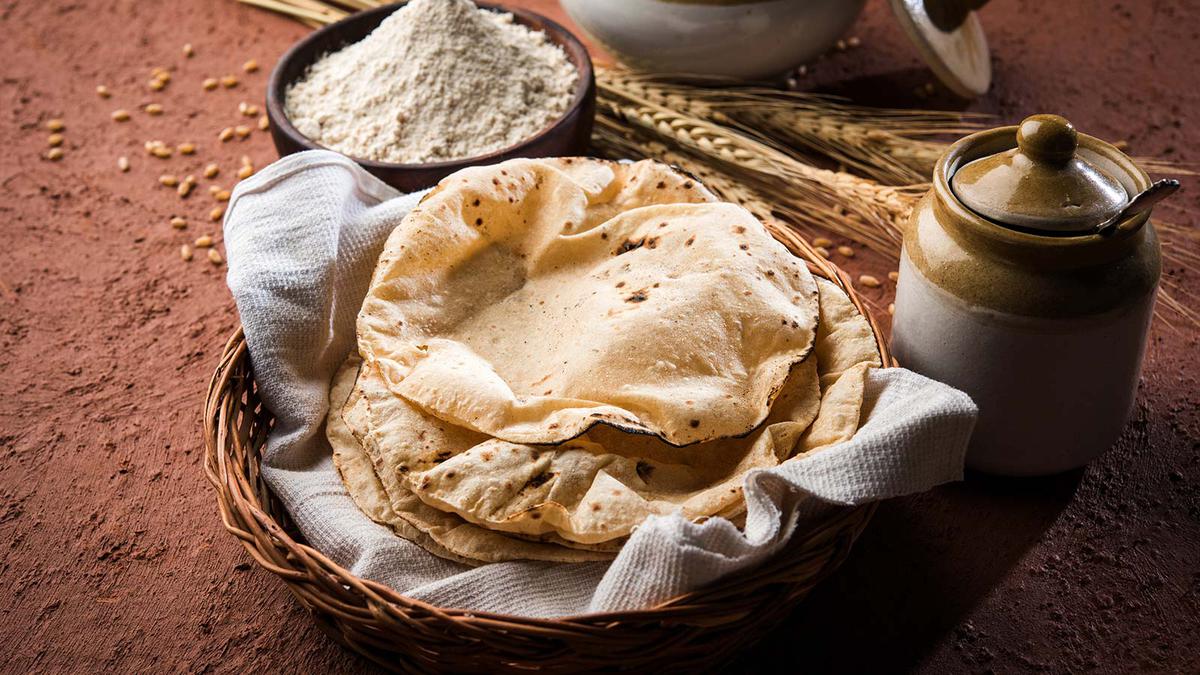
Dish: chapati